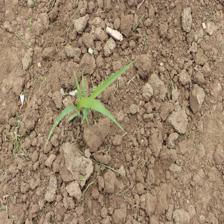
Label: Sorghum